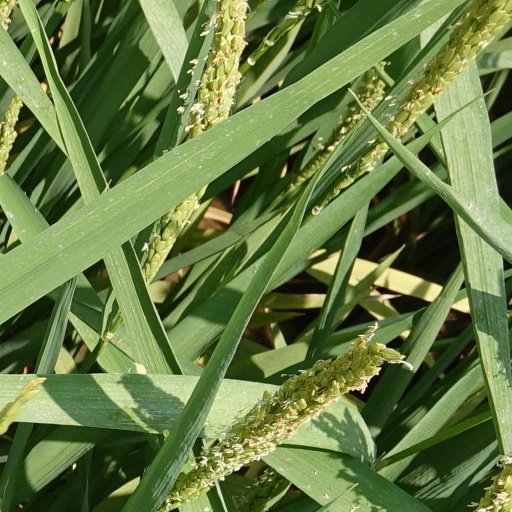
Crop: rice